Police K-9 Unit

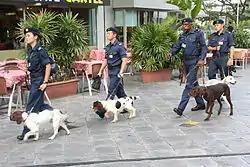
Police K-9 Unit dog handlers with their charges during the 117th IOC Session held at Raffles City.

The Police K-9 Unit, formerly the Police Dog Unit (PDU) is a specialist force of the Singapore Police Force (SPF) under the direct command of the Special Operations Command. It specialises in the training of police dogs in explosive detection, drug detection, guard duties, anti-crime operations, helping detain criminals, and general purposes. The Singapore K-9 unit works in collaboration with the rest of the SPF and the Home Team.